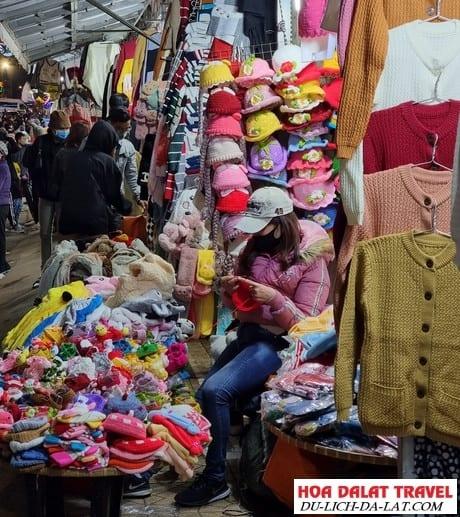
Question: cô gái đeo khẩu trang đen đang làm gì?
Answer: cô gái đang sử dụng điện thoại di động